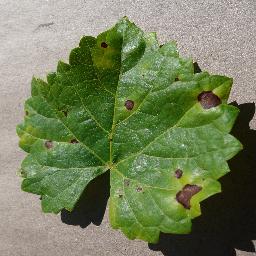
Label: Grape___Black_rot